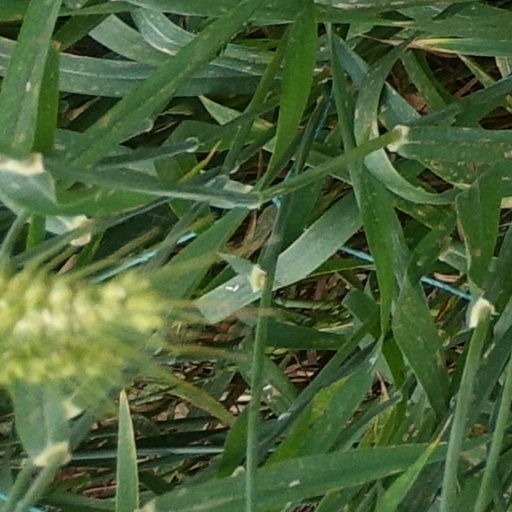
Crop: wheat